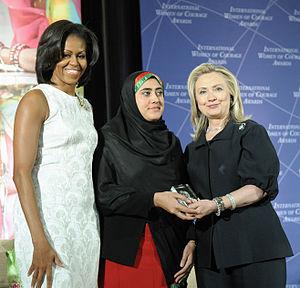
Maryam Durani est une militante et une défenseuse afghane pour les droits des femmes. Elle a également créé et gère seule Radio Mirman à Kandahar. En 2012, elle est désignée par le magazine Time, comme étant l'une des cent personnes les plus influentes dans le monde. Elle reçoit, également en 2012, pour son action et malgré plusieurs agressions et un attentat suicide, de la part du département d'État des États-Unis, le prix international de la femme de courage.